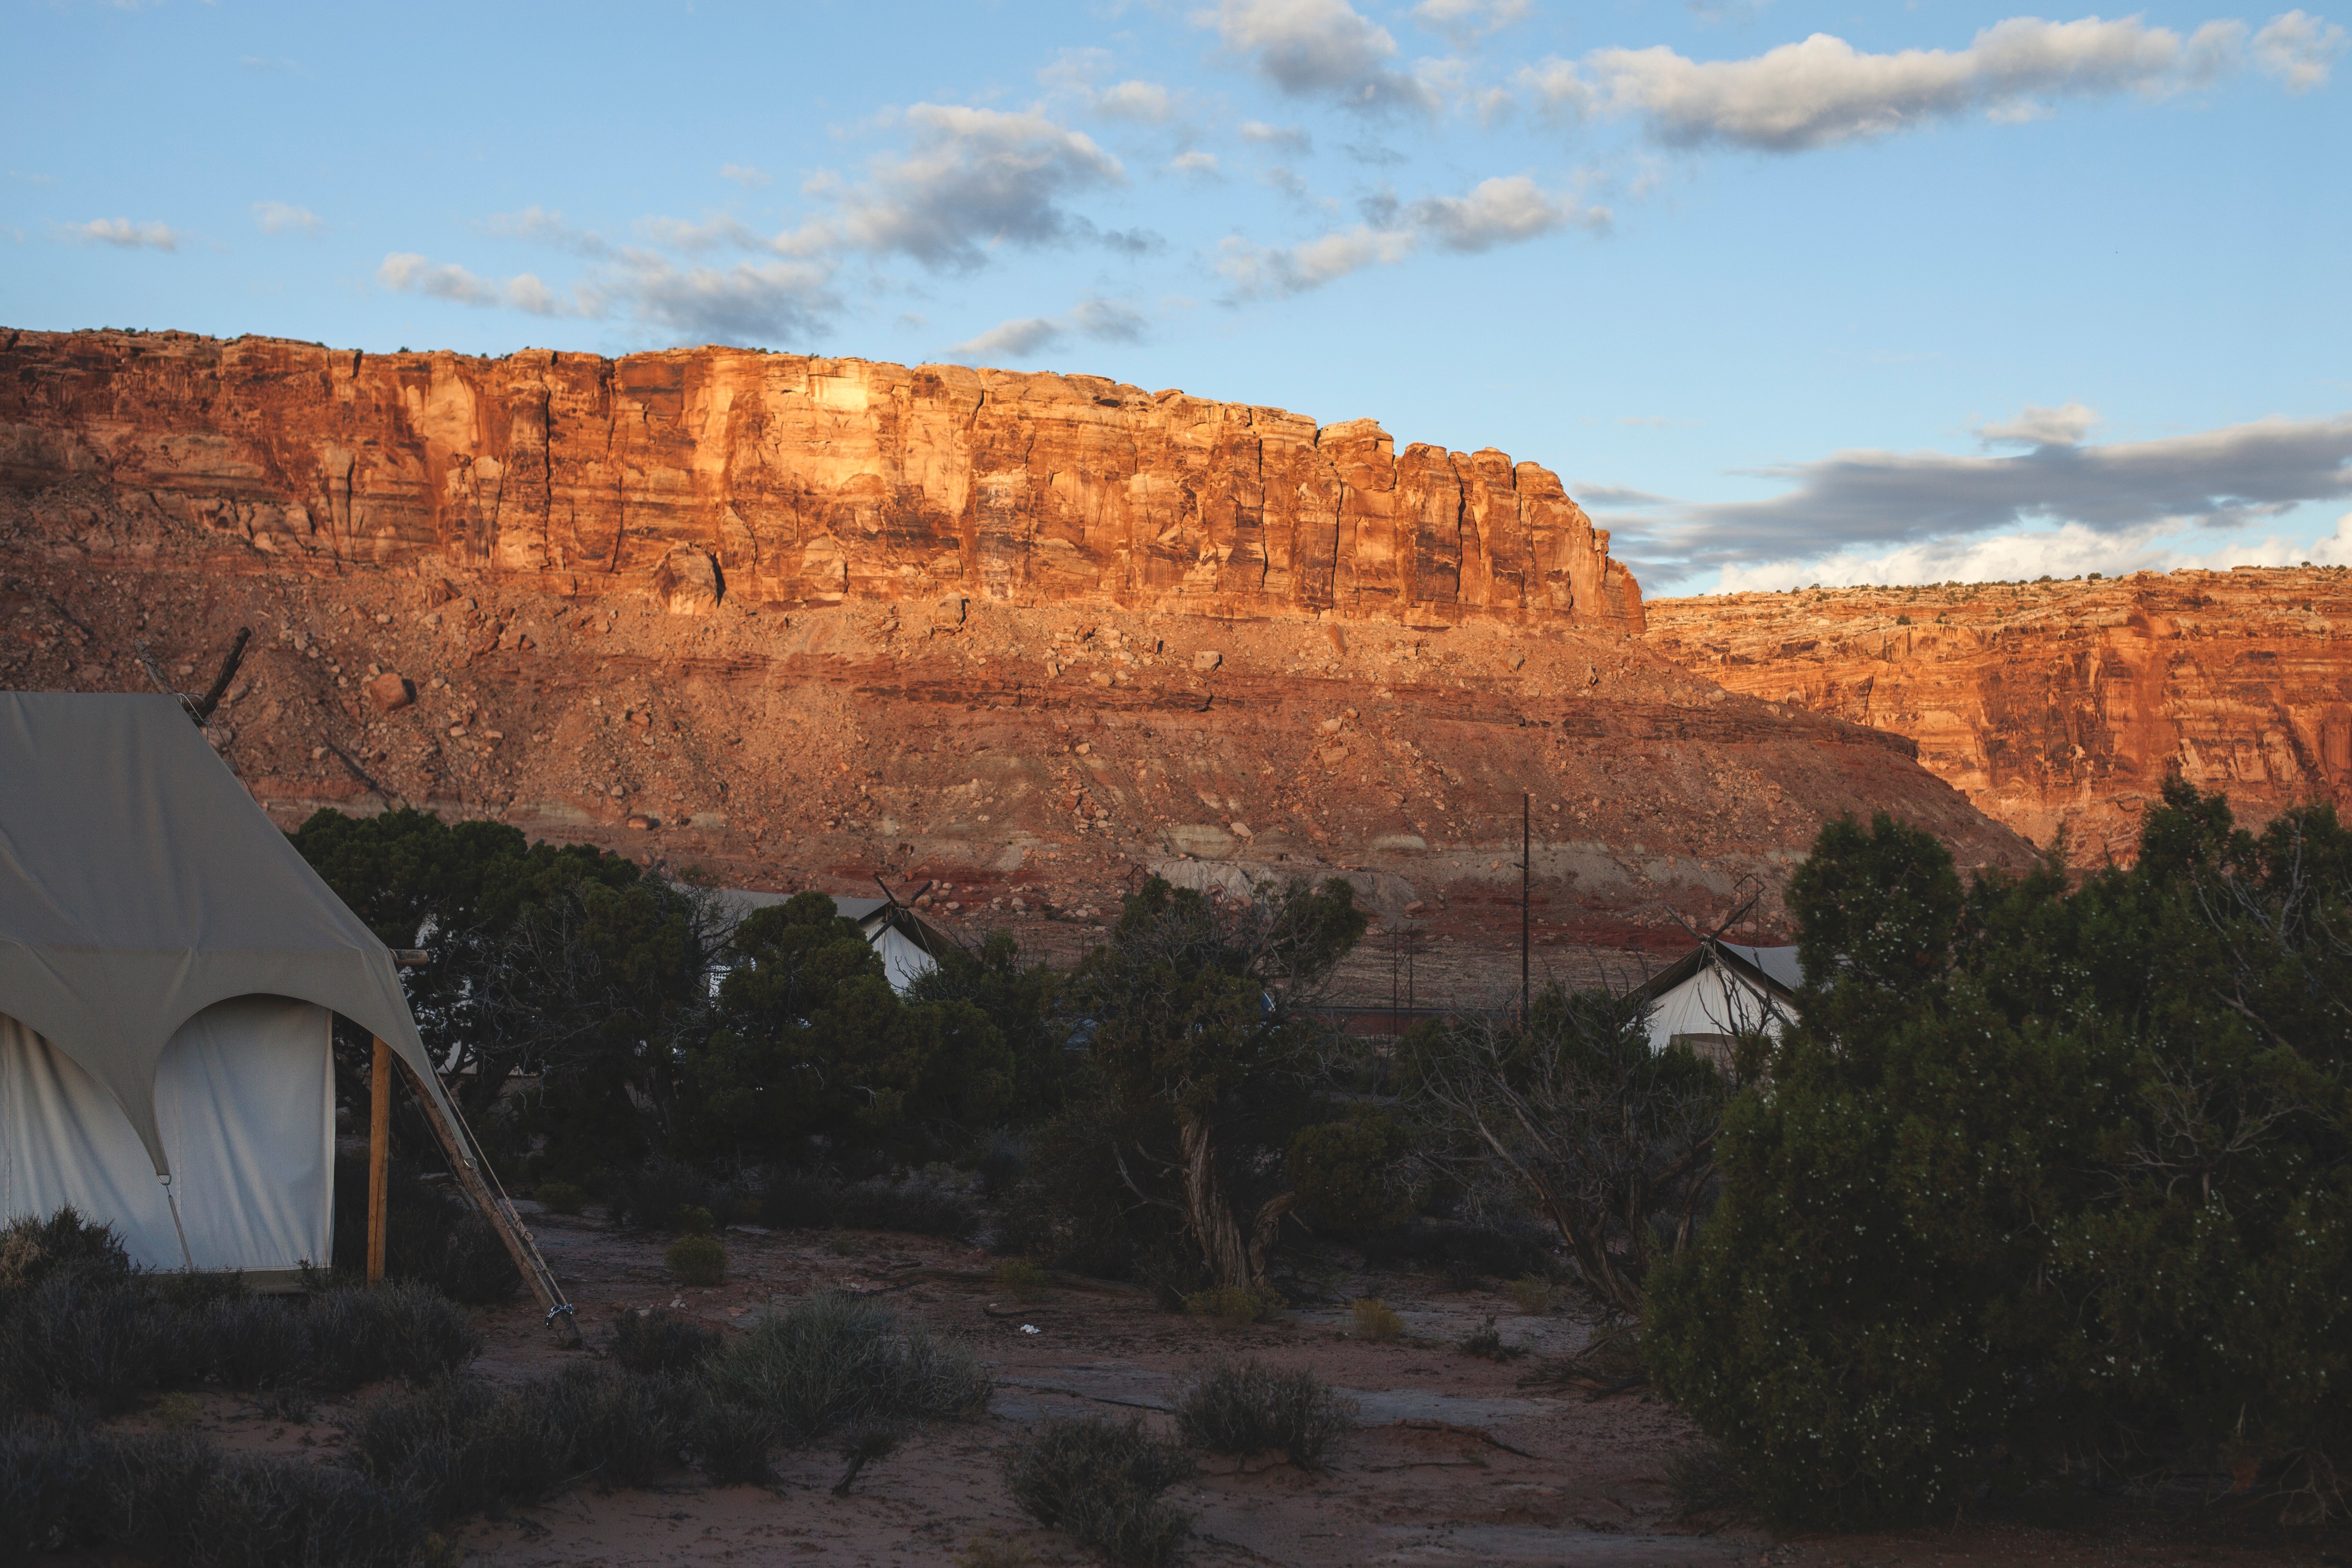
landscape, rock, wilderness, mountain, hill, valley, formation, cliff, canyon, terrain, material, geology, badlands, wadi, landform, natural environment, geographical feature